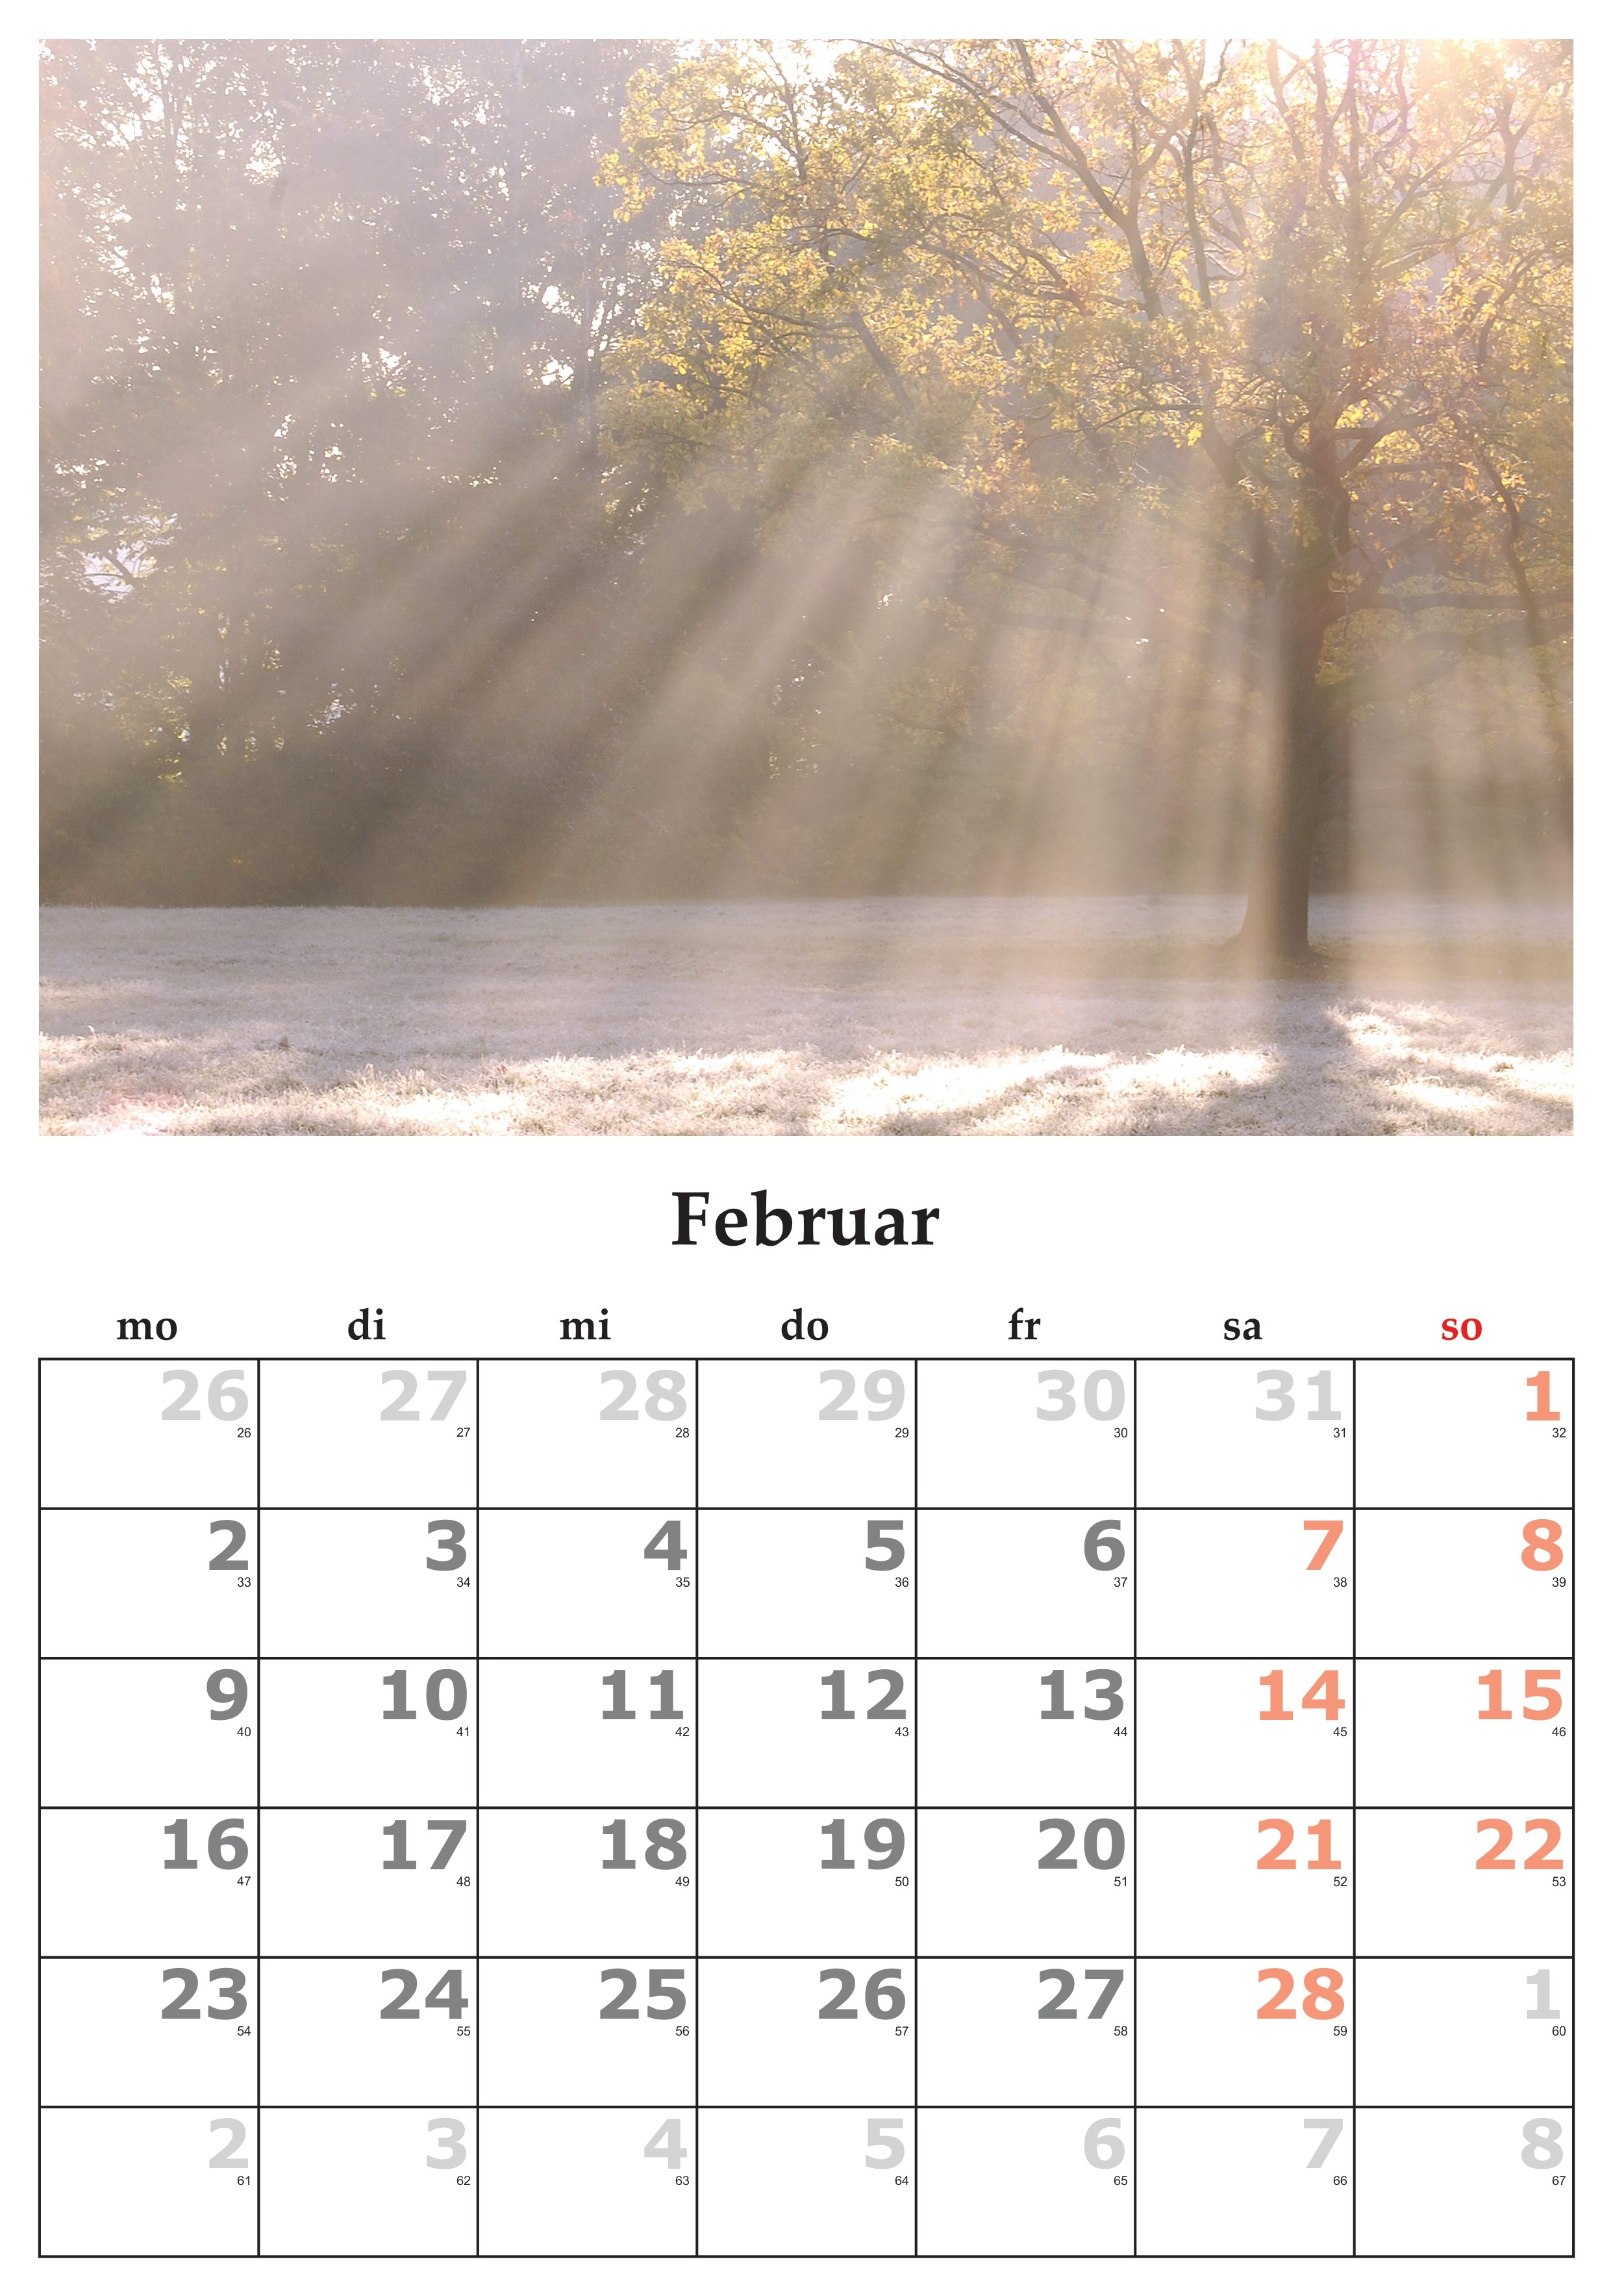
font, text, calendar, february, month, office supplies, february 2015